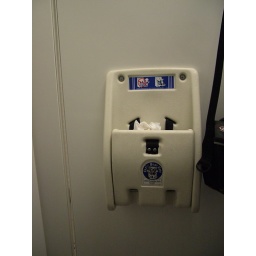
Ikea has baby seats in the bathroom stalls